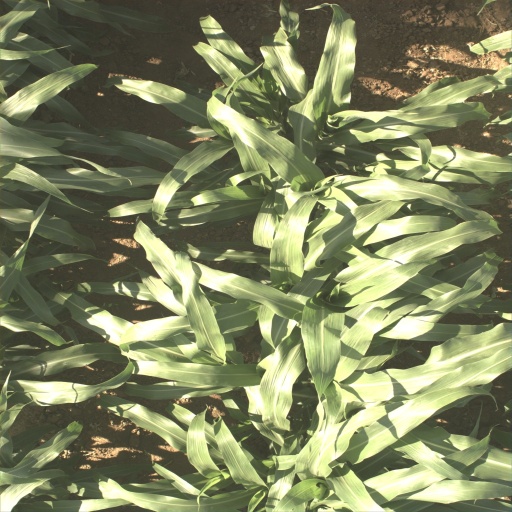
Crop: sorghum